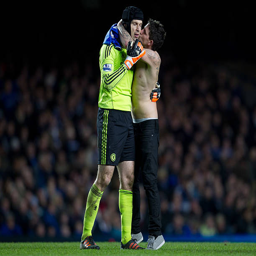
a fan gives football player a kiss during the match .